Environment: real
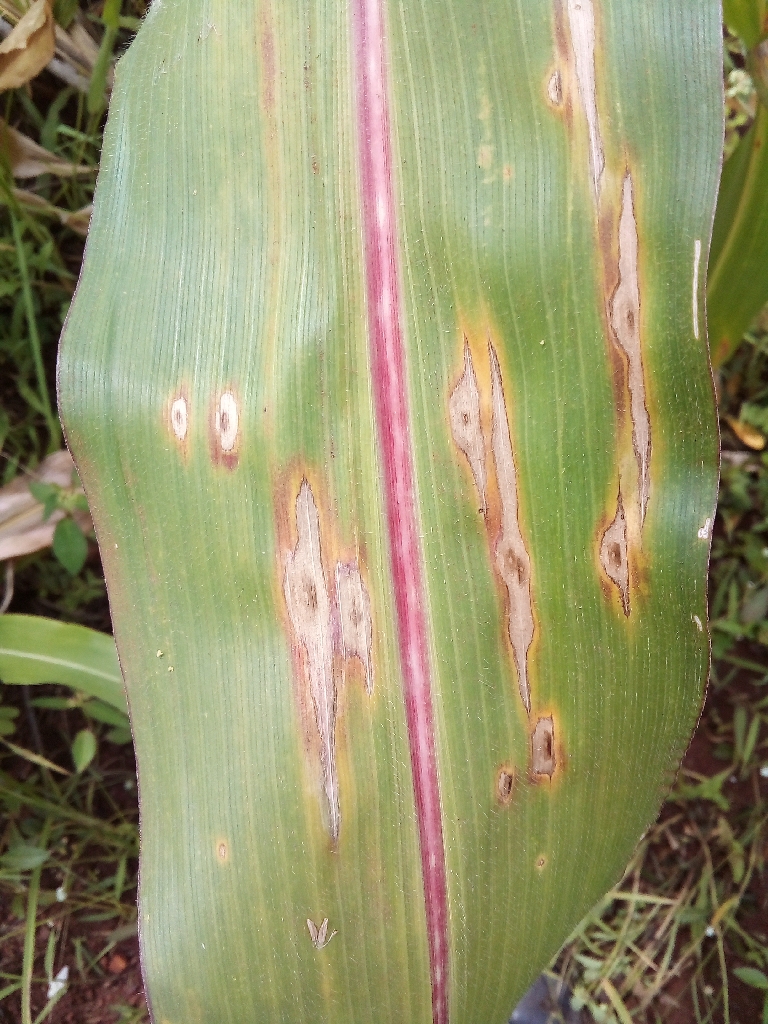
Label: northern_corn_leaf_blight